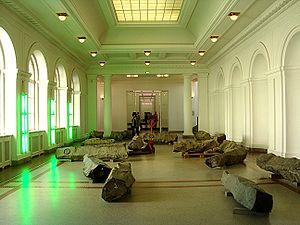
L'une des salles Joseph Beuys dans le Museum für Gegenwart de la Hamburger Bahnhof à Berlin.
Joseph Heinrich Beuys [ˈjoːzɛf ˈhaɪ̯nʁɪç ˈbɔʏs], né le 12 mai 1921 à Krefeld, sur la rive gauche du Rhin inférieur, et mort le 23 janvier 1986 à Düsseldorf, est un artiste allemand qui a produit nombre de dessins, sculptures, performances, happenings, vidéos, installations et théories, constituant un ensemble artistique très engagé politiquement.